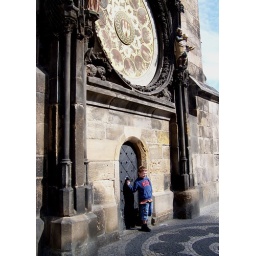
lovely boy under astronomical clock [Prague.Czech]